John Bennett (athlete)

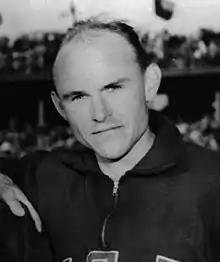
John Bennett in 1956

John Dale Bennett (born November 14, 1930) was an American athlete who competed mainly in the long jump. He was born in Grand Forks, North Dakota. He competed for the United States in the 1956 Summer Olympics held in Melbourne, Australia in the long jump, where he won the silver medal. Bennett attended Marquette University and won two NCAA titles while competing for the school's track and field team.